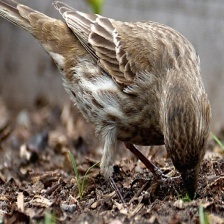
Species: HOUSE FINCH
Scientific name: HAEMORHOUS MEXICANUS
ImageNet parent category: house_finch